Answer in natural language. How many DiningTables are visible in the scene? Choose between the following options: 0, 2, 1, 3 or 4
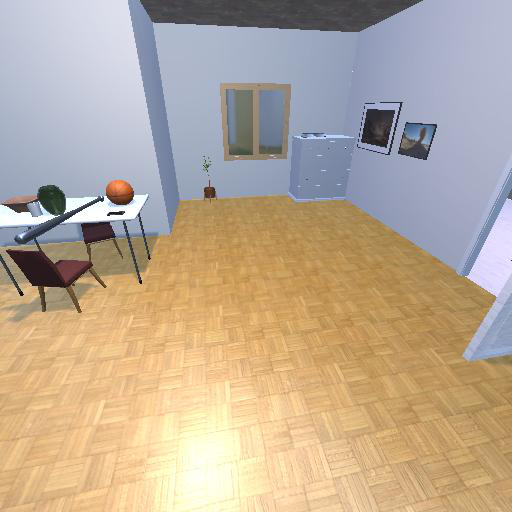
<answer>1</answer>